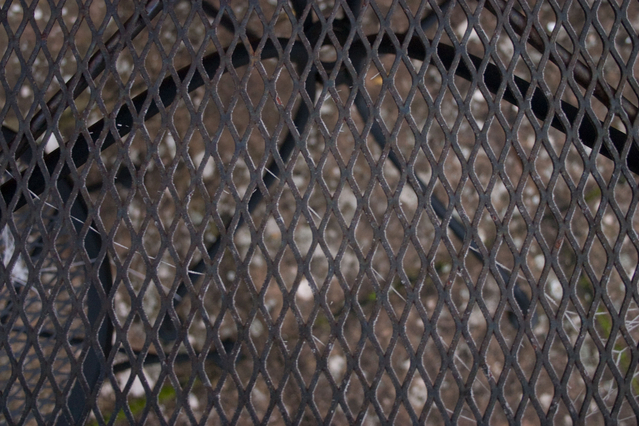
Texture: meshed